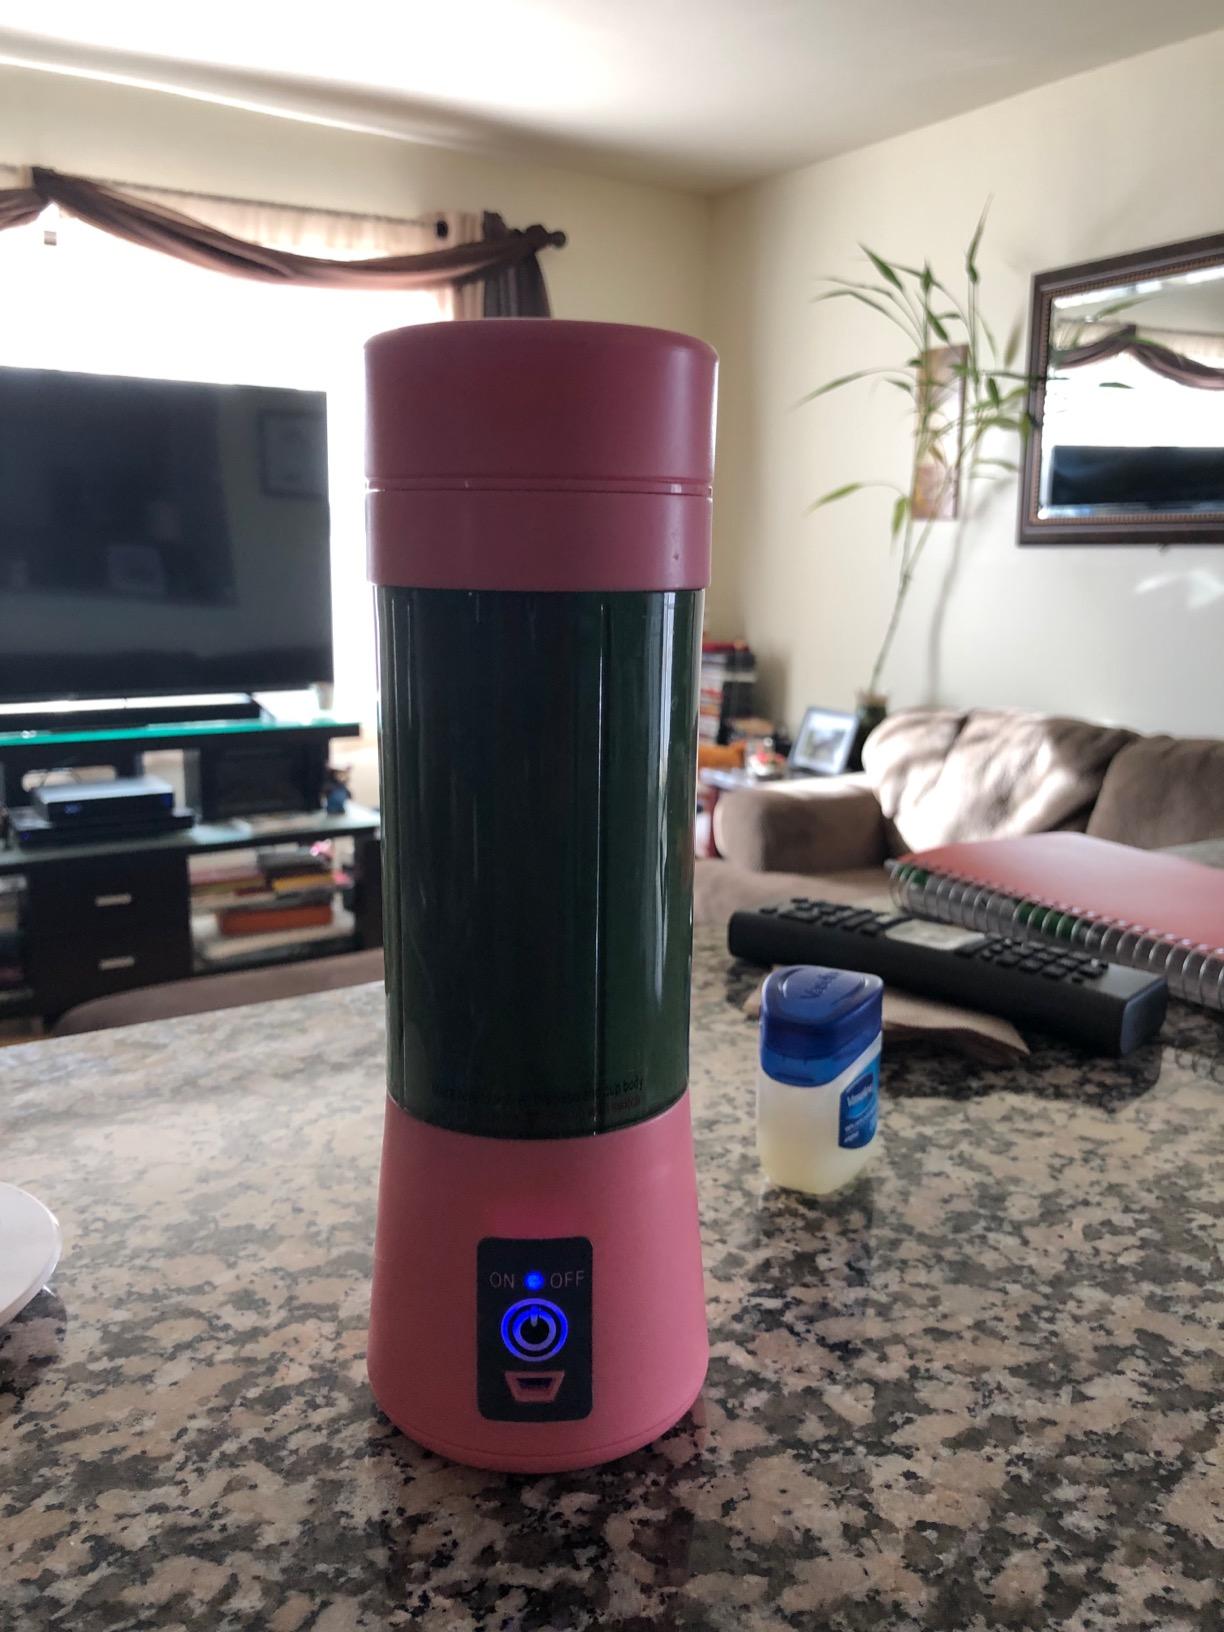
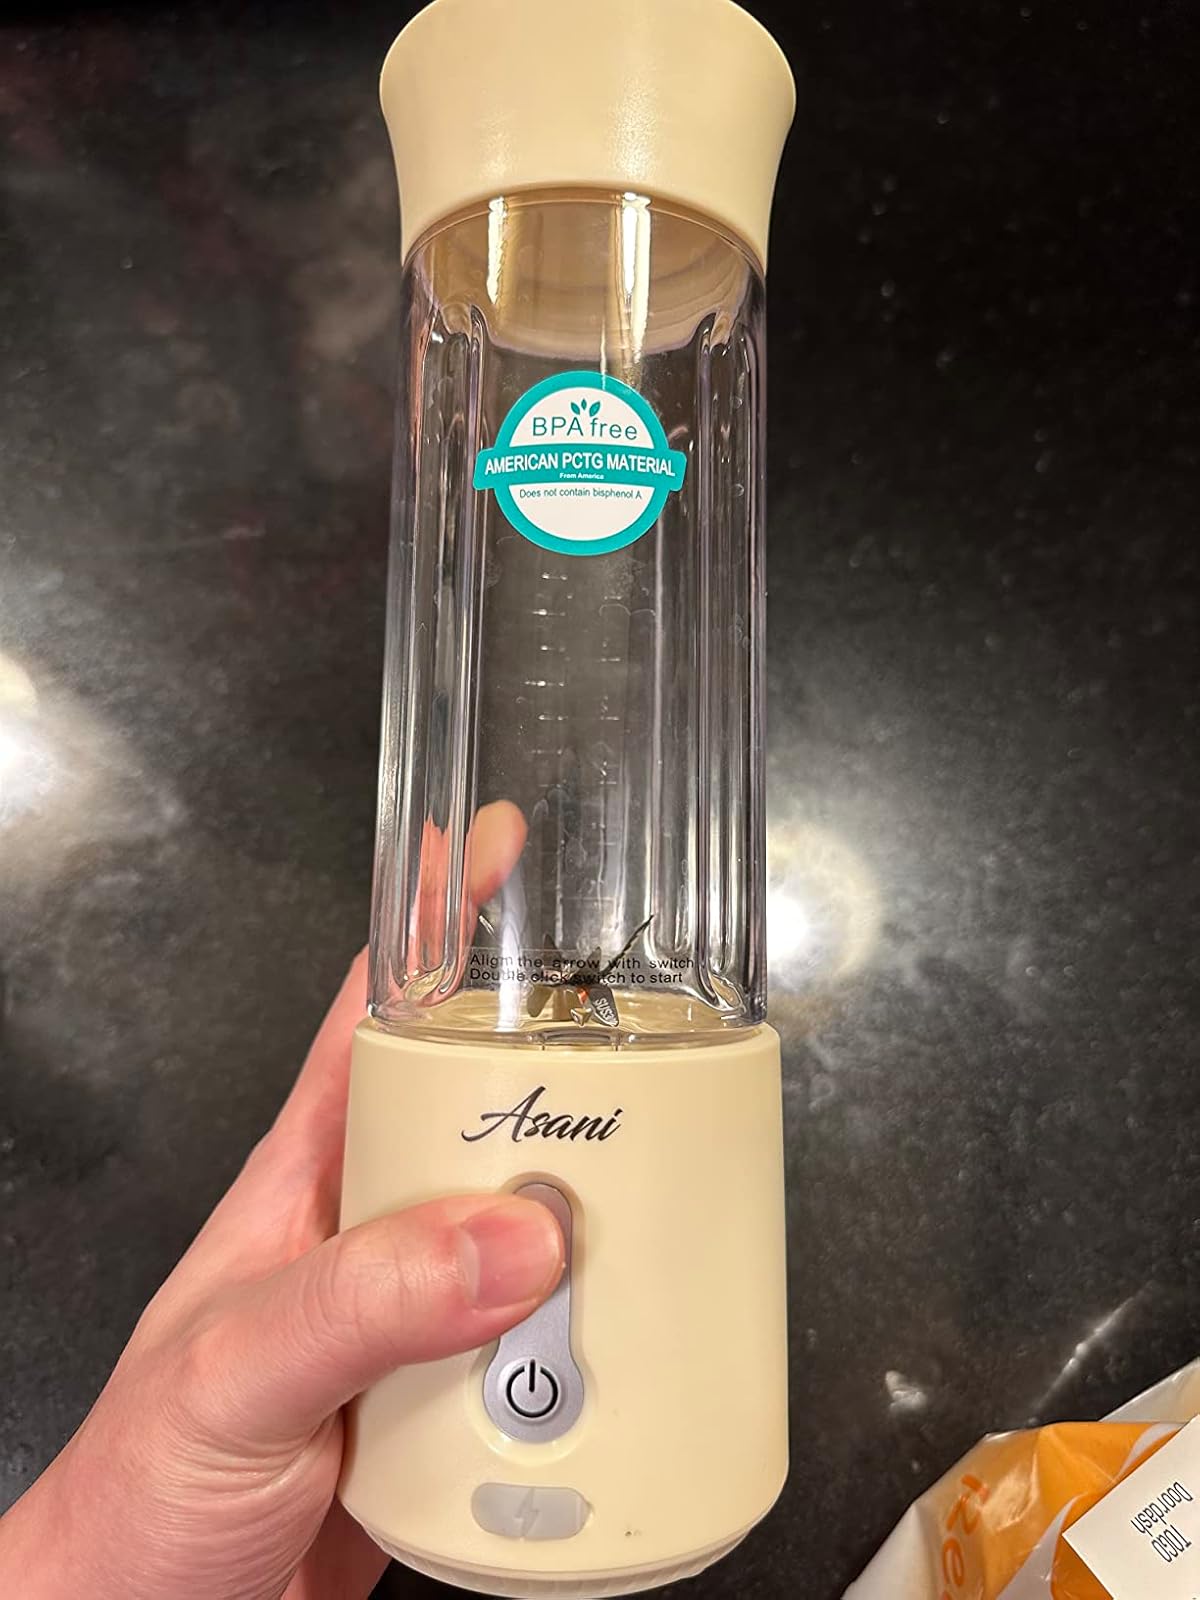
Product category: items_blender
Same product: no